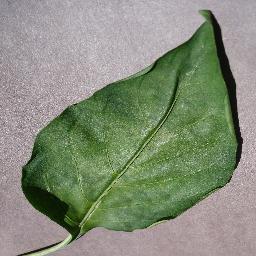
Label: Pepper,_bell___healthy